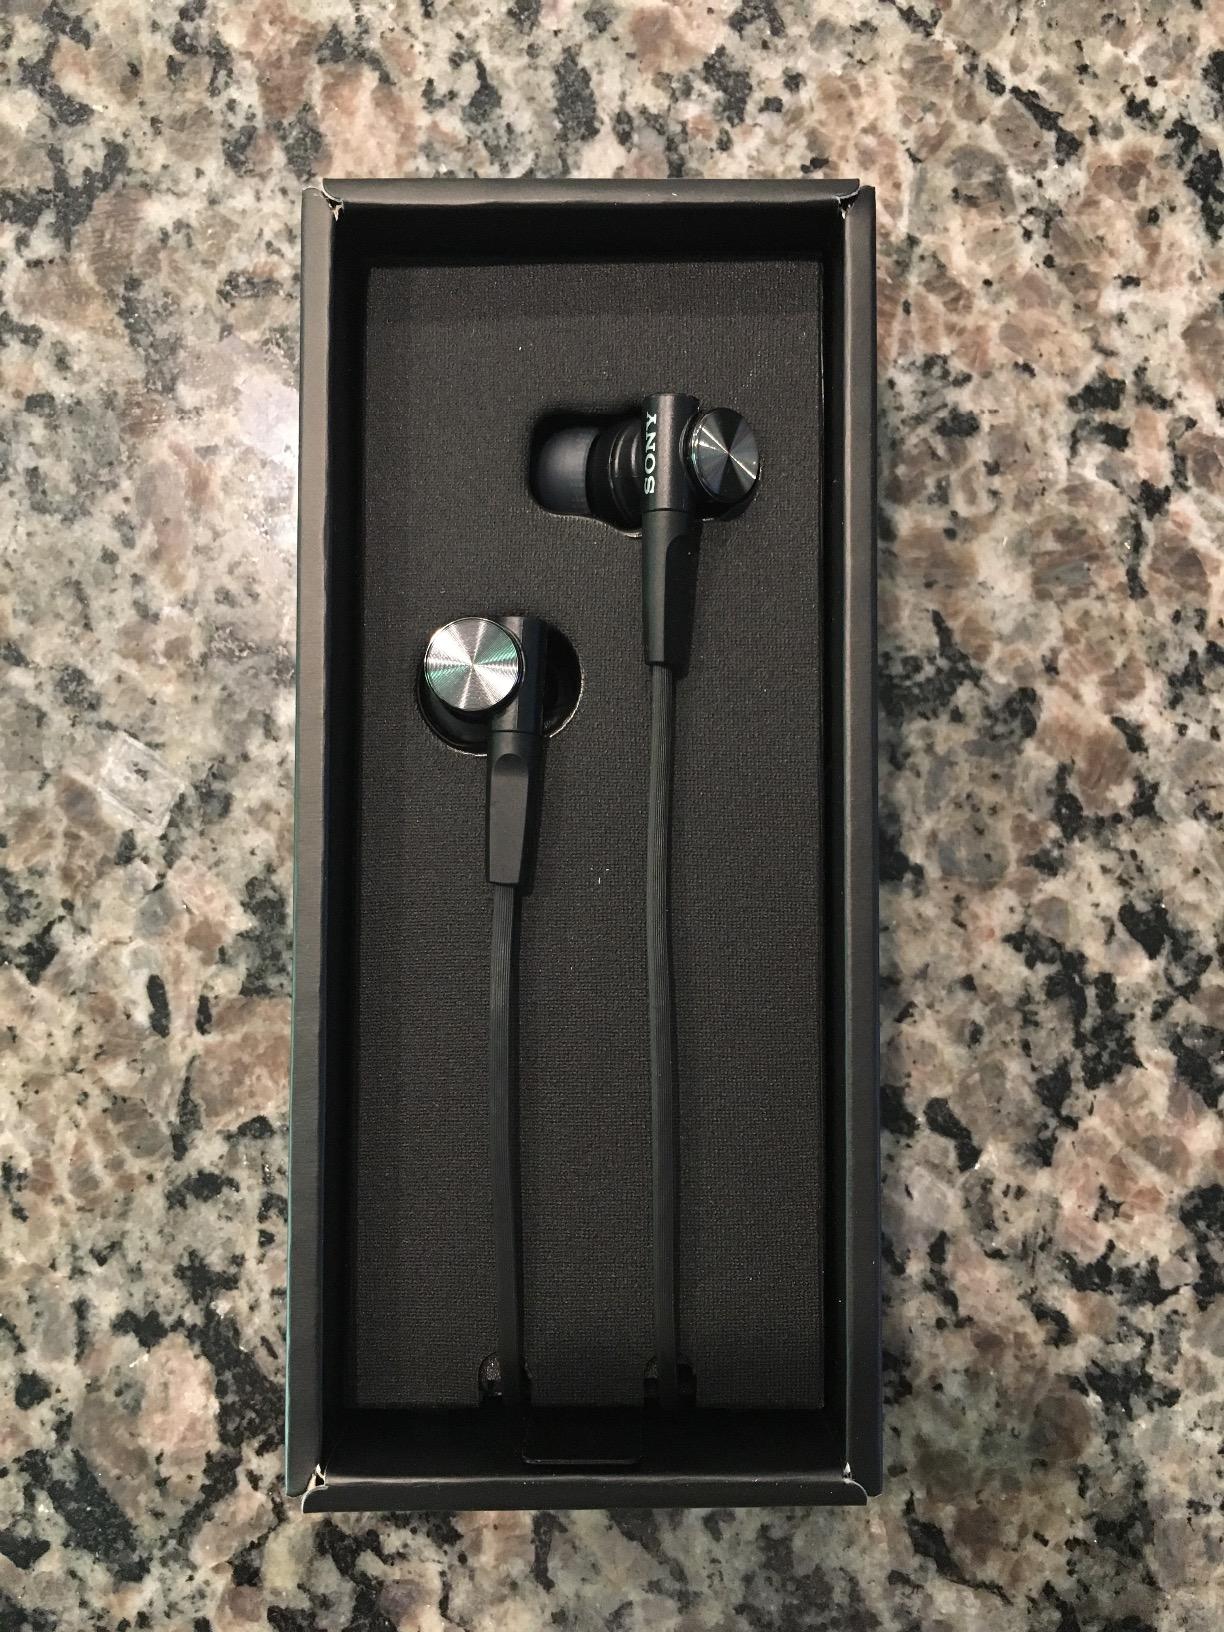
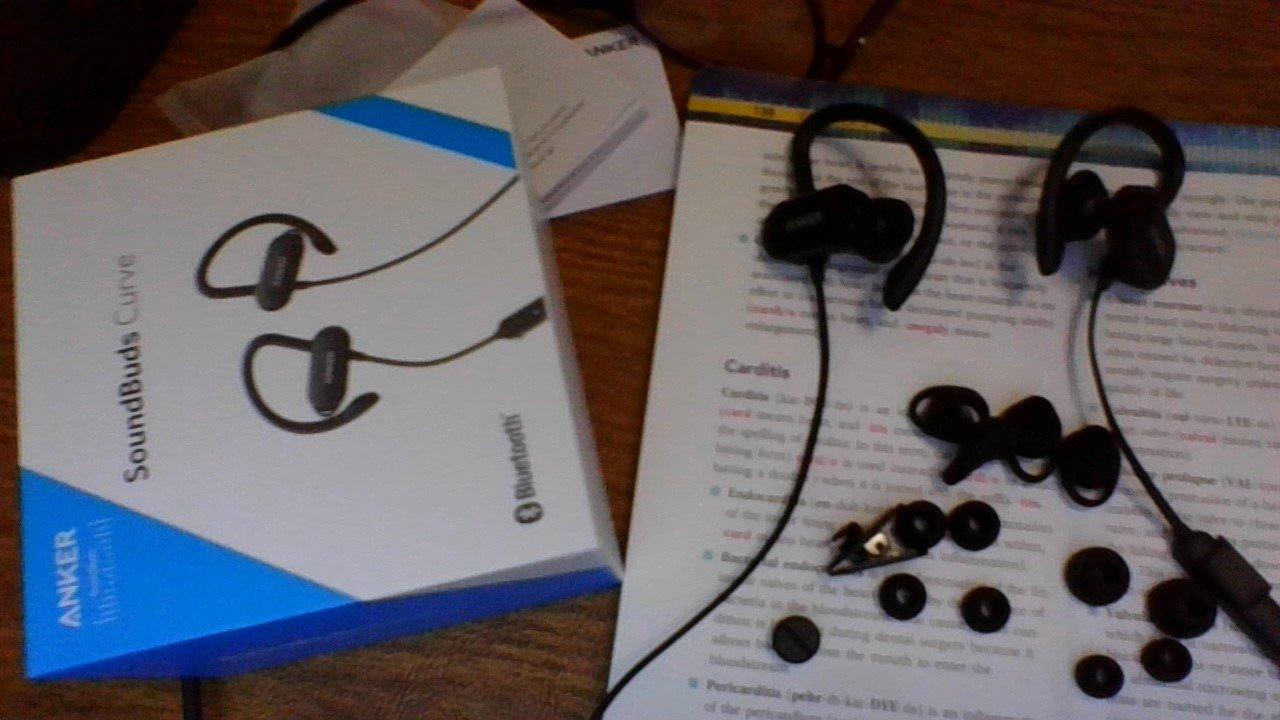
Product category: headphones
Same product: no